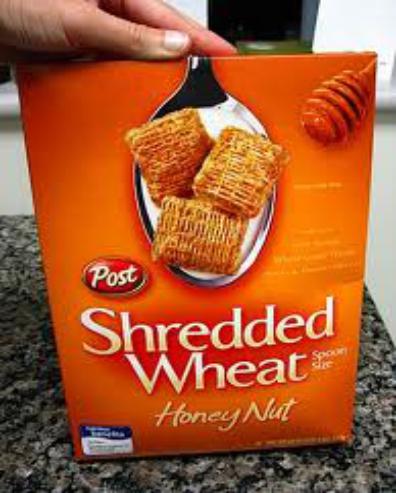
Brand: Honey Nut Shredded Wheat
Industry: Food